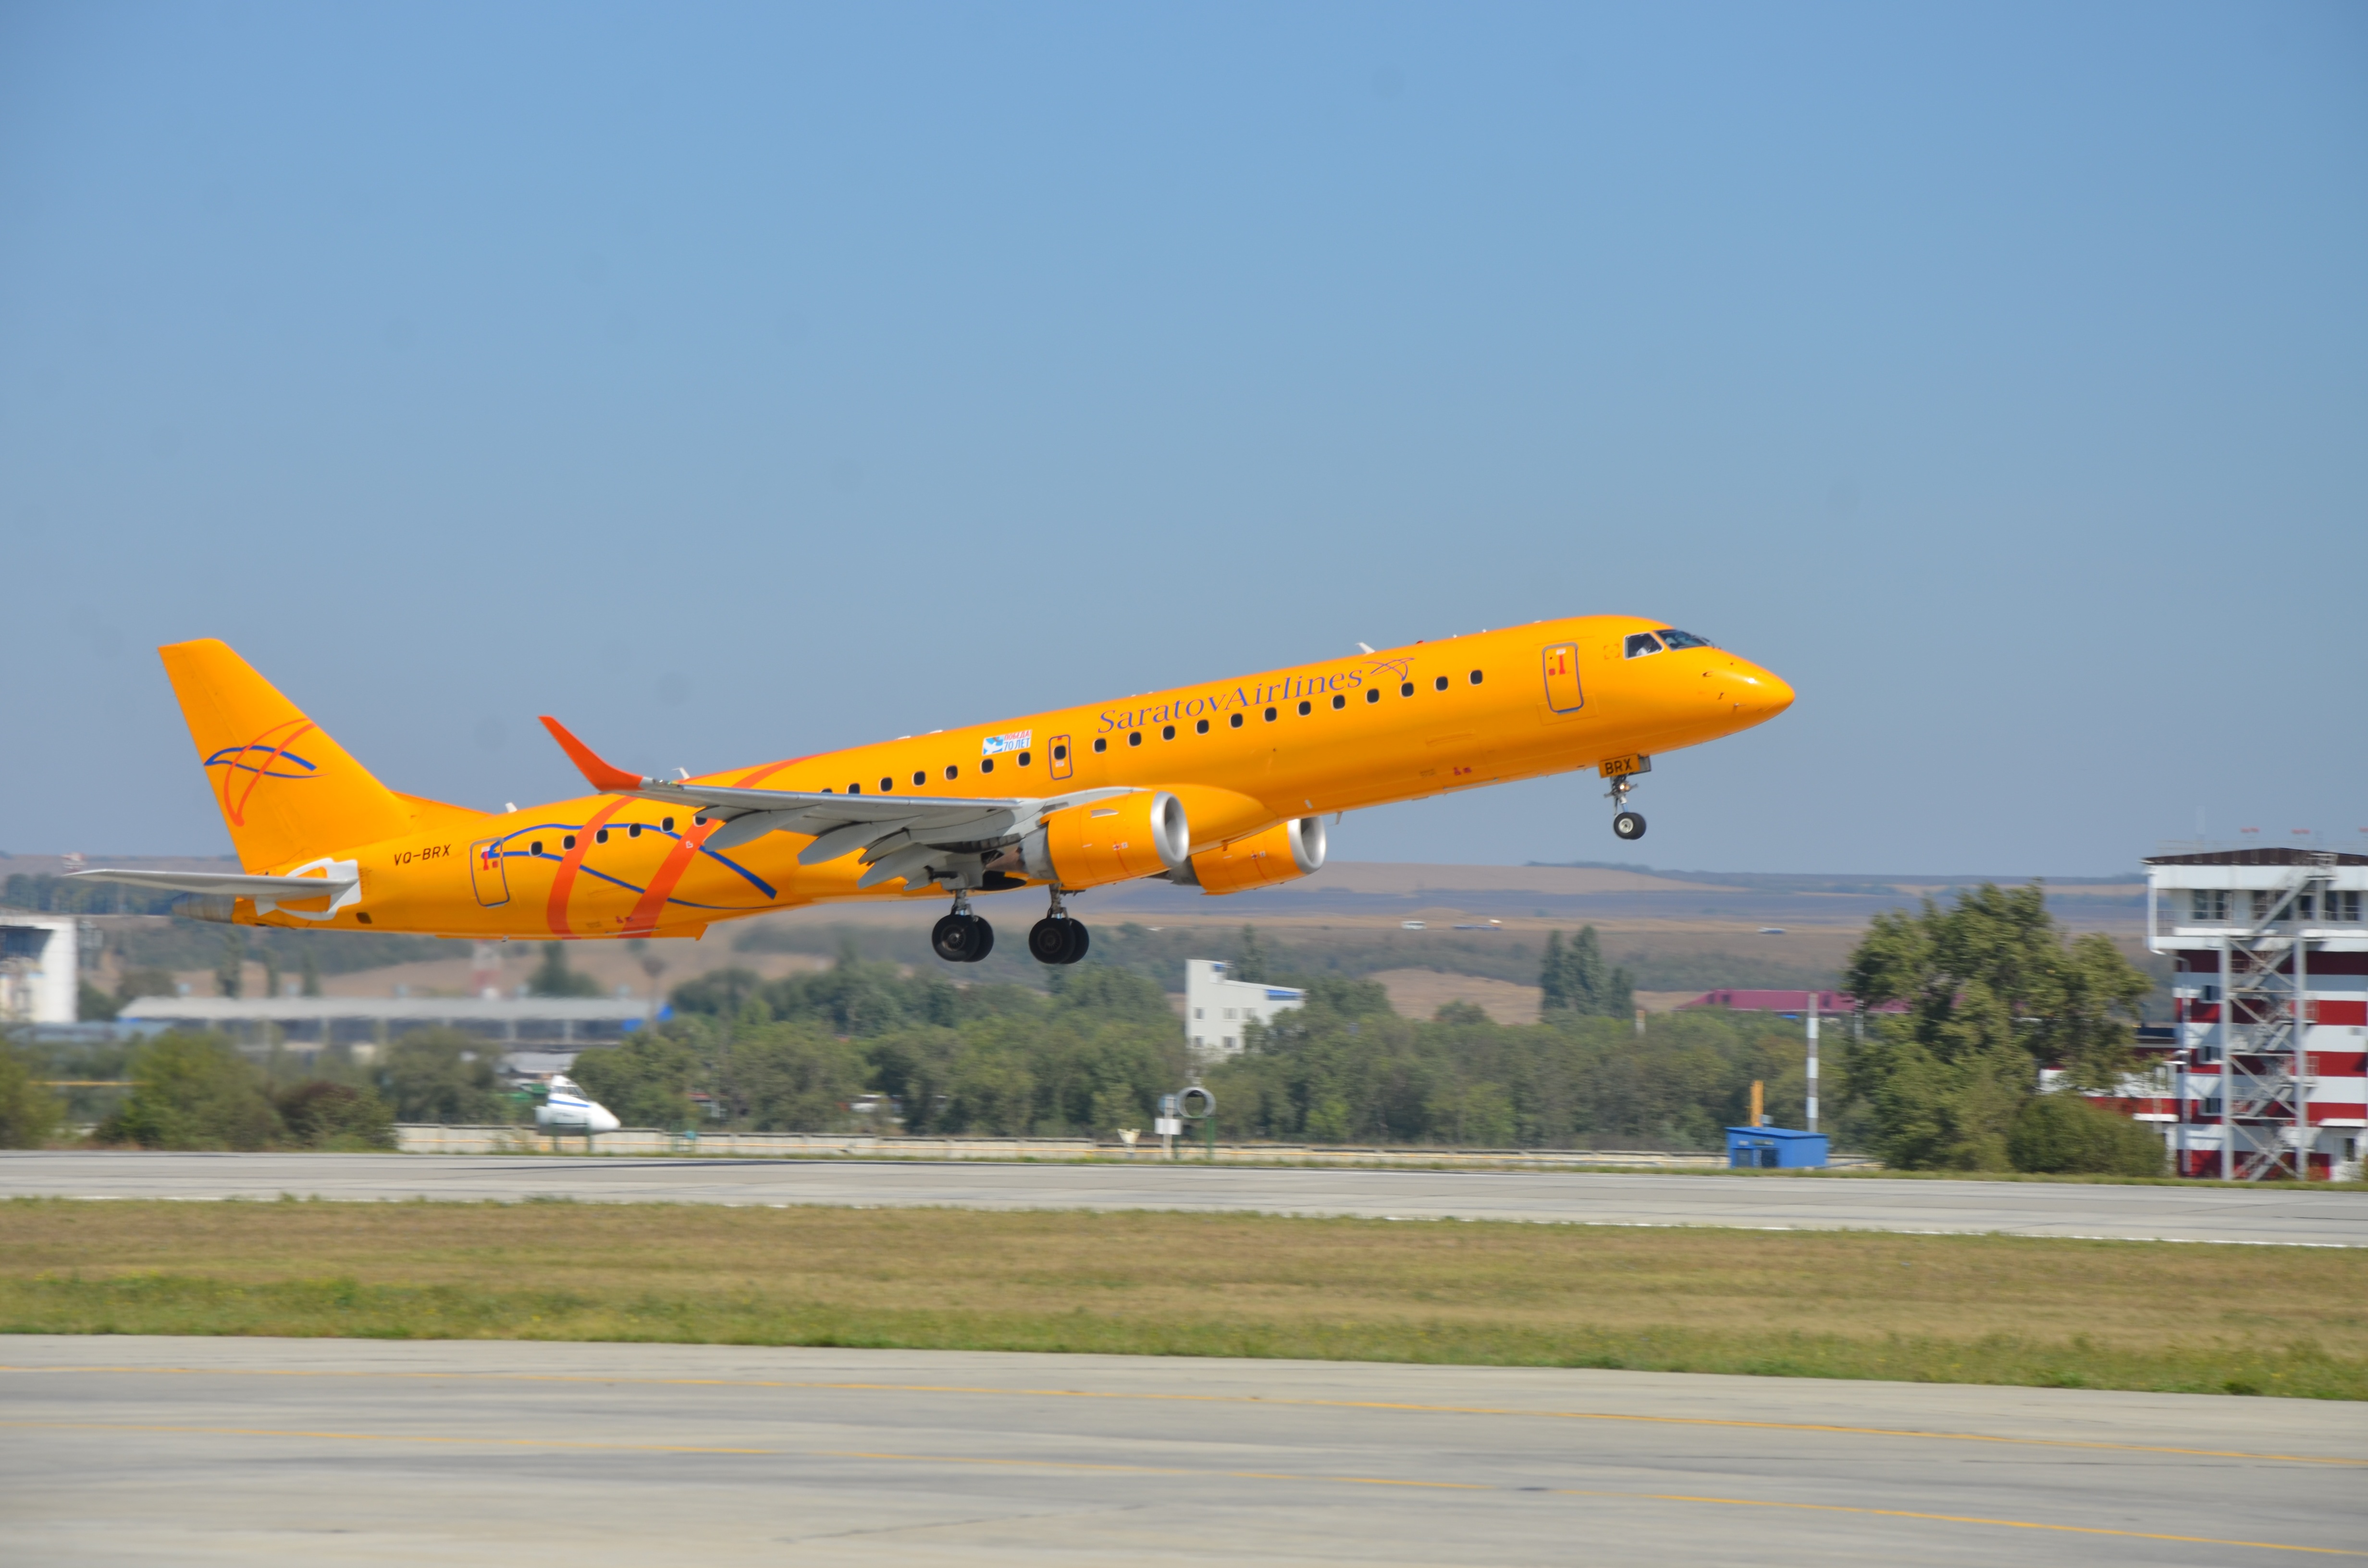
sky, airport, travel, airplane, plane, aircraft, transport, airline, aviation, flight, yellow, mineral water, airport terminal, cool image, airliner, runway, airbus, cool photo, boeing, takeoff, take off, jet aircraft, airbus a330, boeing 777, flap, boeing 767, air travel, boeing 737, boeing 757, atmosphere of earth, wide body aircraft, narrow body aircraft, airport apron, aerospace engineering, aircraft engine, airbus a320 family, boeing 737 next generation, embraer 190 ar, saratov airlines